Auvernier Castle

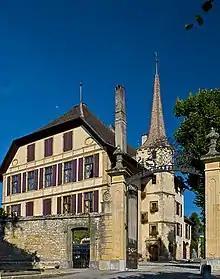
Auvernier Castle

Auvernier Castle is a castle in the municipality of Auvernier of the Canton of Neuchâtel in Switzerland. It is a Swiss heritage site of national significance.